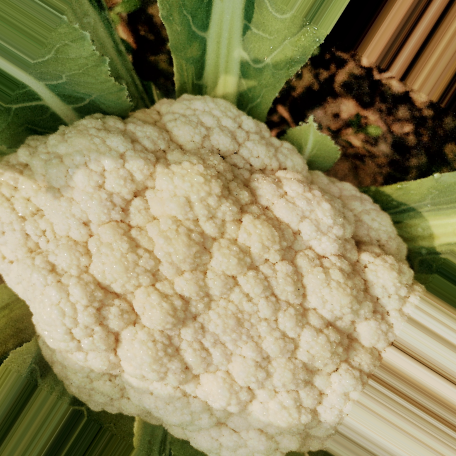
Label: Disease Free